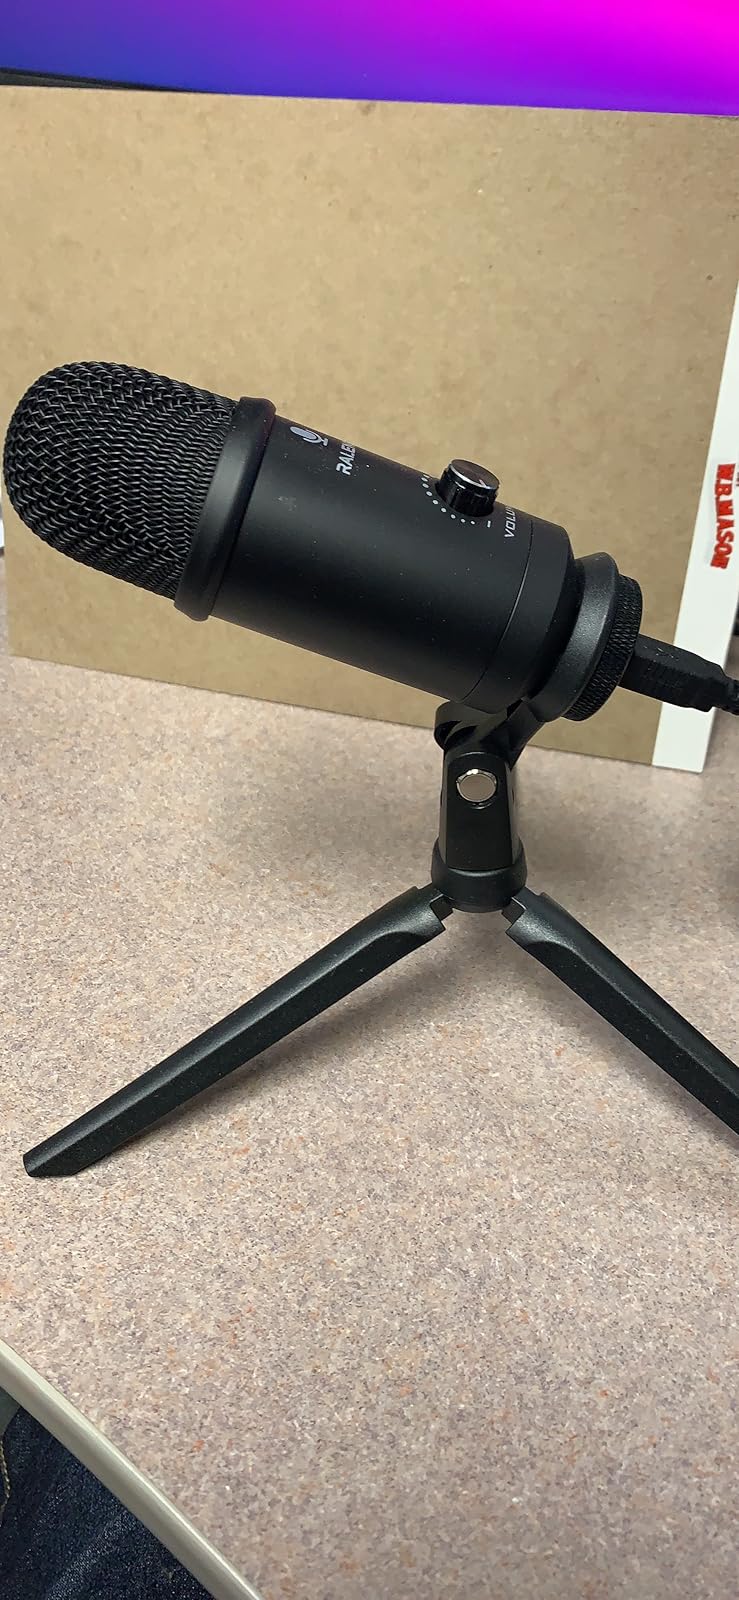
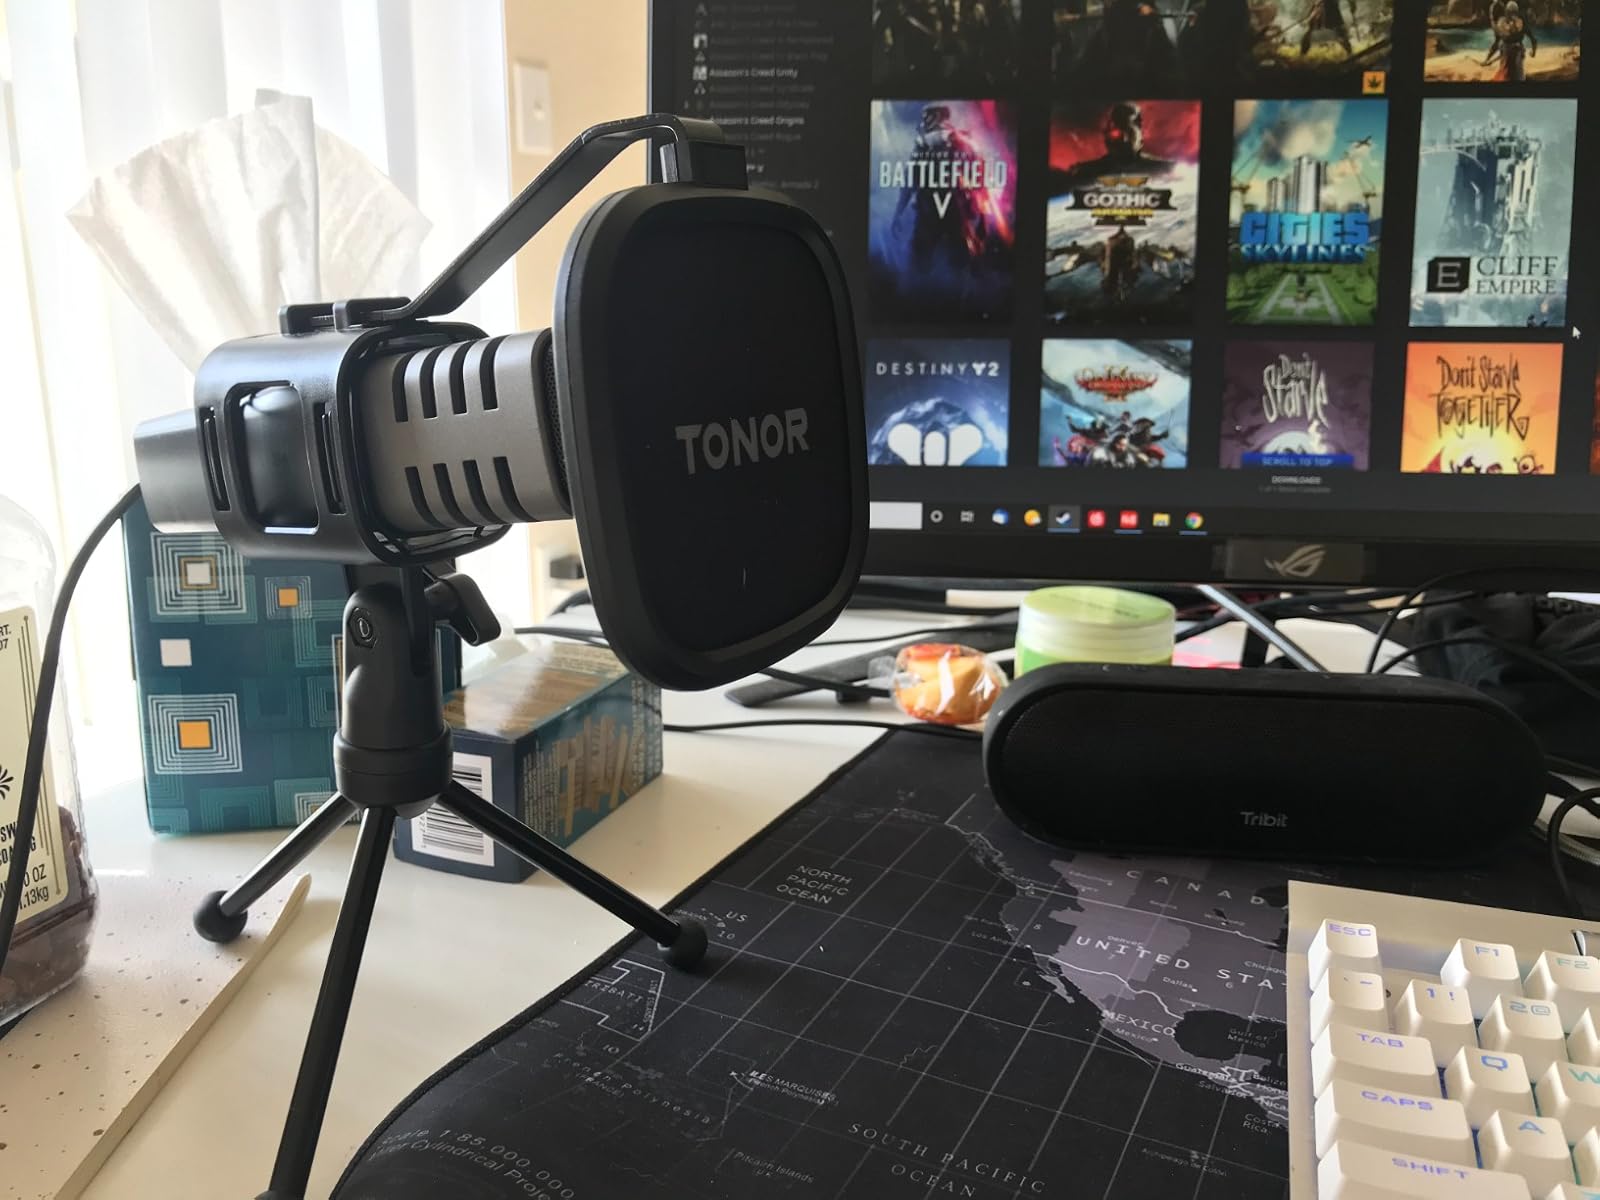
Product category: microphone
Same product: no